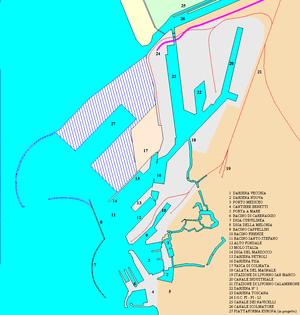
Le port de Livourne est l'un des plus grands ports maritimes italiens et l'un des plus grands ports maritimes de la mer Méditerranée, avec une capacité de trafic annuelle d'environ 30 millions de tonnes de fret et de 600 000 EVP.
Le phare de la digue courbe est un feu actif situé à l'extrémité de la digue nord faisant face à l'entrée du port de Livourne, dans la région de Toscane en Italie. Il est géré par la Marina Militare.
Le phare de la digue courbe est un phare actif situé à l'extrémité de la digue sud faisant face à l'entrée sud du port de Livourne, dans la région de Toscane en Italie. Il est géré par la Marina Militare.